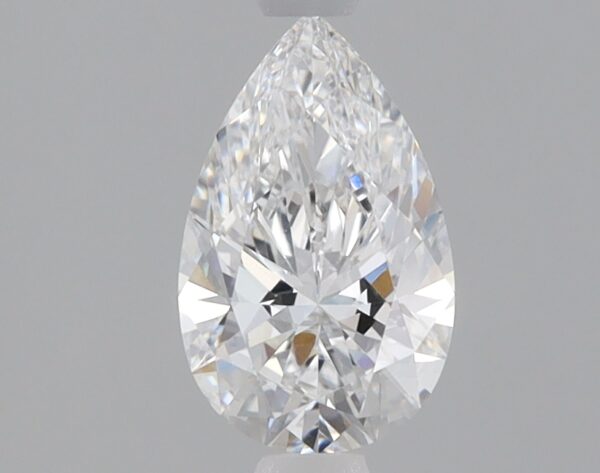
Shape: pear
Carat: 0.82
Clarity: VVS2
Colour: D
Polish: EX
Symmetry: EX
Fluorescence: NONE
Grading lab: IGI
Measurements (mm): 8.42 x 5.24 x 3.27